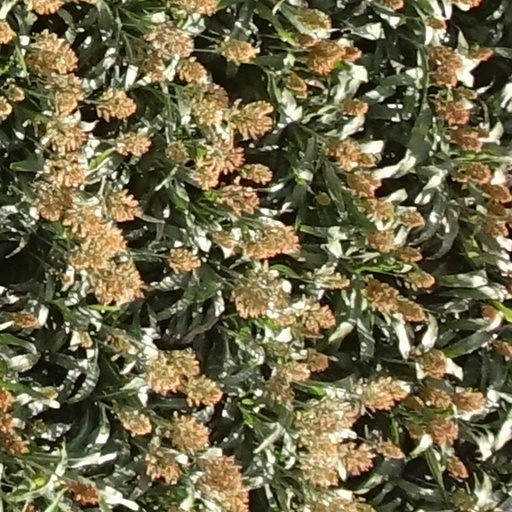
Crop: sorghum